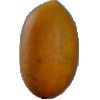
Label: Cucumber Ripe 2